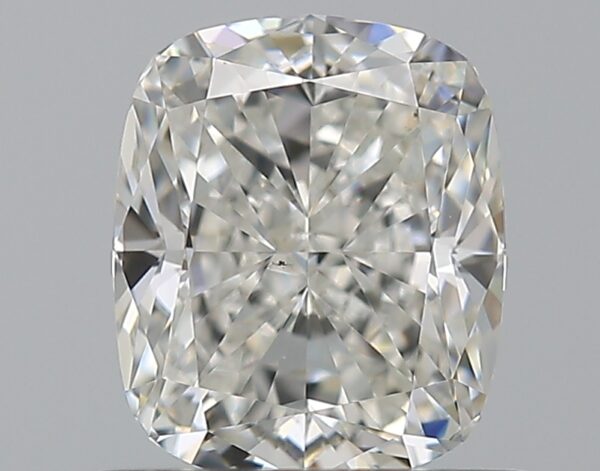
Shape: cushion
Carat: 0.96
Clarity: VS2
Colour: H
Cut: EX
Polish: EX
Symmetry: VG
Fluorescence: M
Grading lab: GIA
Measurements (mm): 6.1 x 5.12 x 3.57